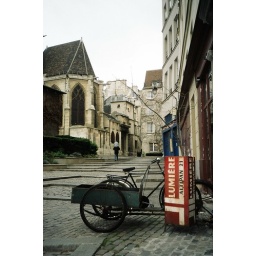
a charming little back street near the Seine with an unusual stair-step sidewalk